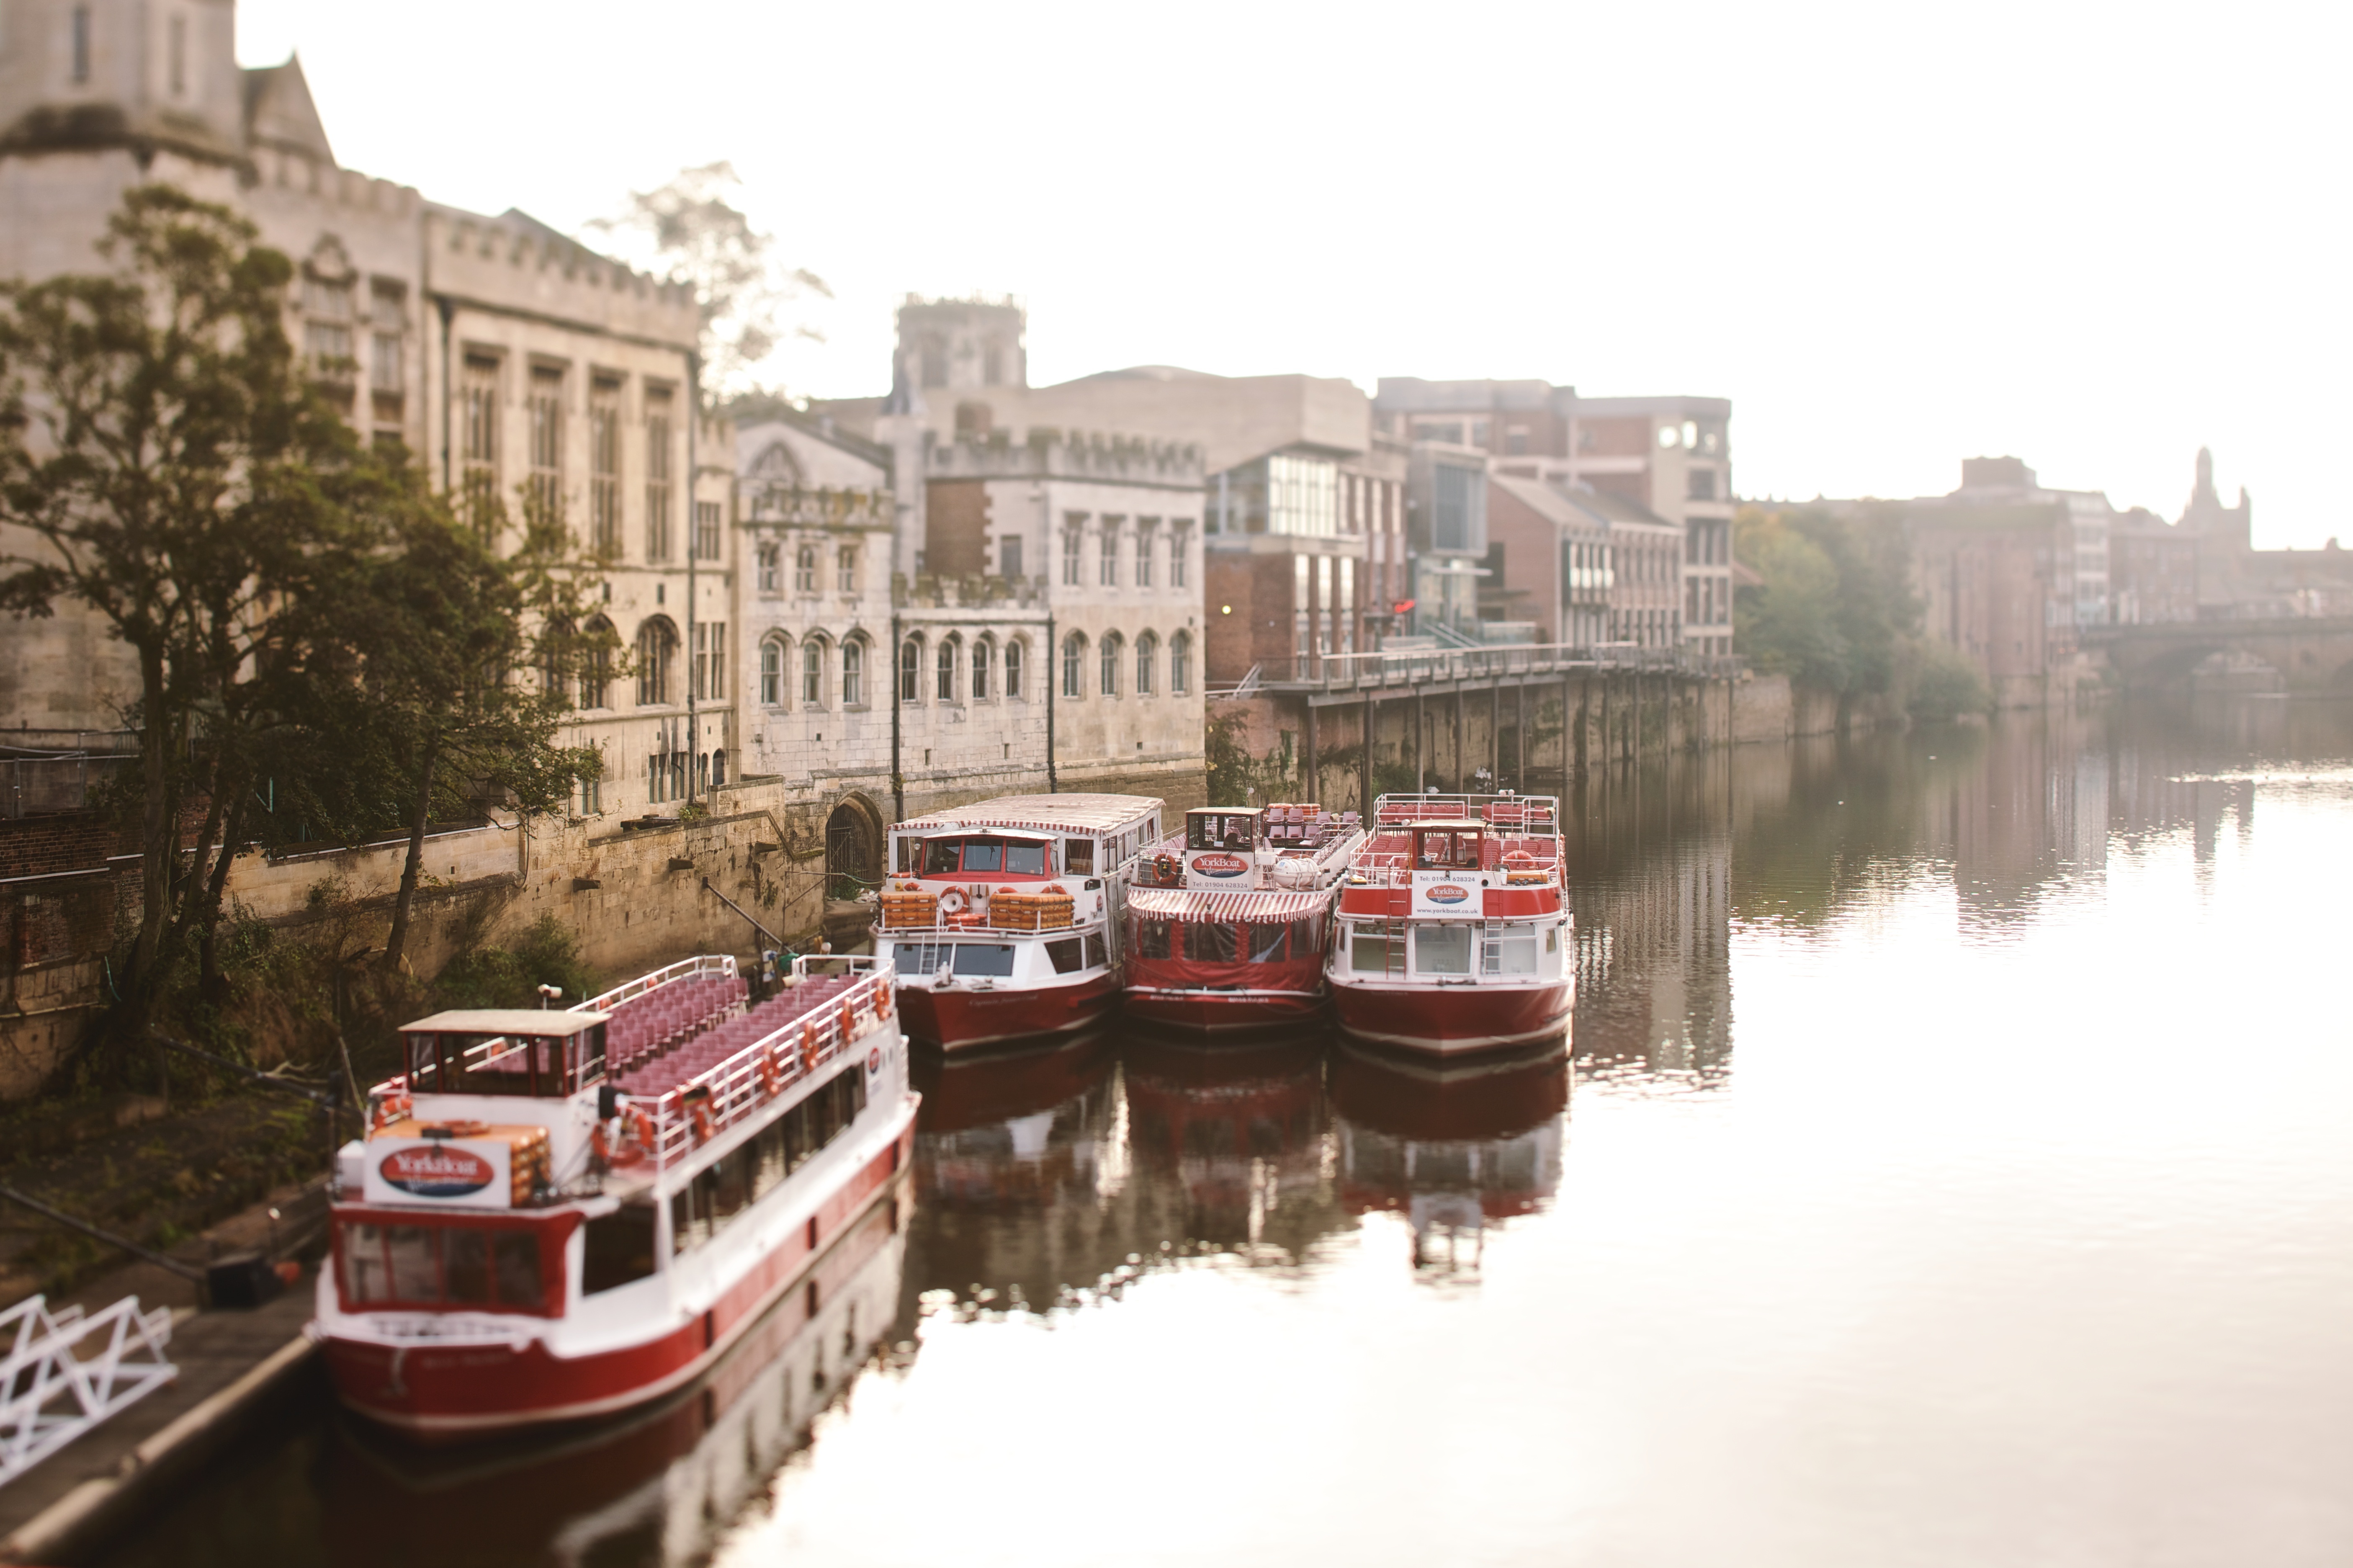
beach, landscape, water, nature, horizon, people, sky, sunset, boat, wave, lake, view, old, river, canal, ship, cityscape, summer, vacation, solitude, tourist, travel, recreation, transportation, europe, reflection, vehicle, flowing, scenic, fishing, color, holiday, landmark, blue, reservoir, tourism, waterway, body of water, surface, outdoors, cruise, channel, organic, landform